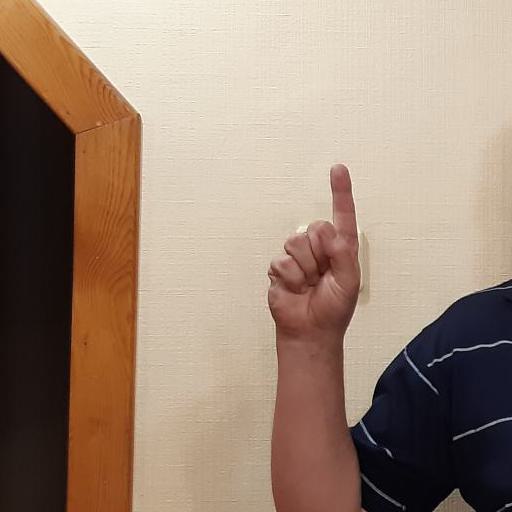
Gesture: one